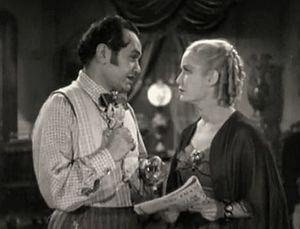
Ellen Miriam Hopkins est une actrice américaine, née le 18 octobre 1902 à Savannah, et morte le 9 octobre 1972 à New York, NY.
Ville sans loi est un film américain réalisé par Howard Hawks, sorti en 1935.
Alexander Kiam — né le 19 juillet 1894 à Monterrey, mort le 28 mars 1954 à New York — est un costumier et créateur de mode américain, connu comme Omar Kiam.